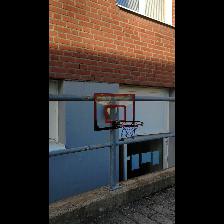
Label: NonHuman